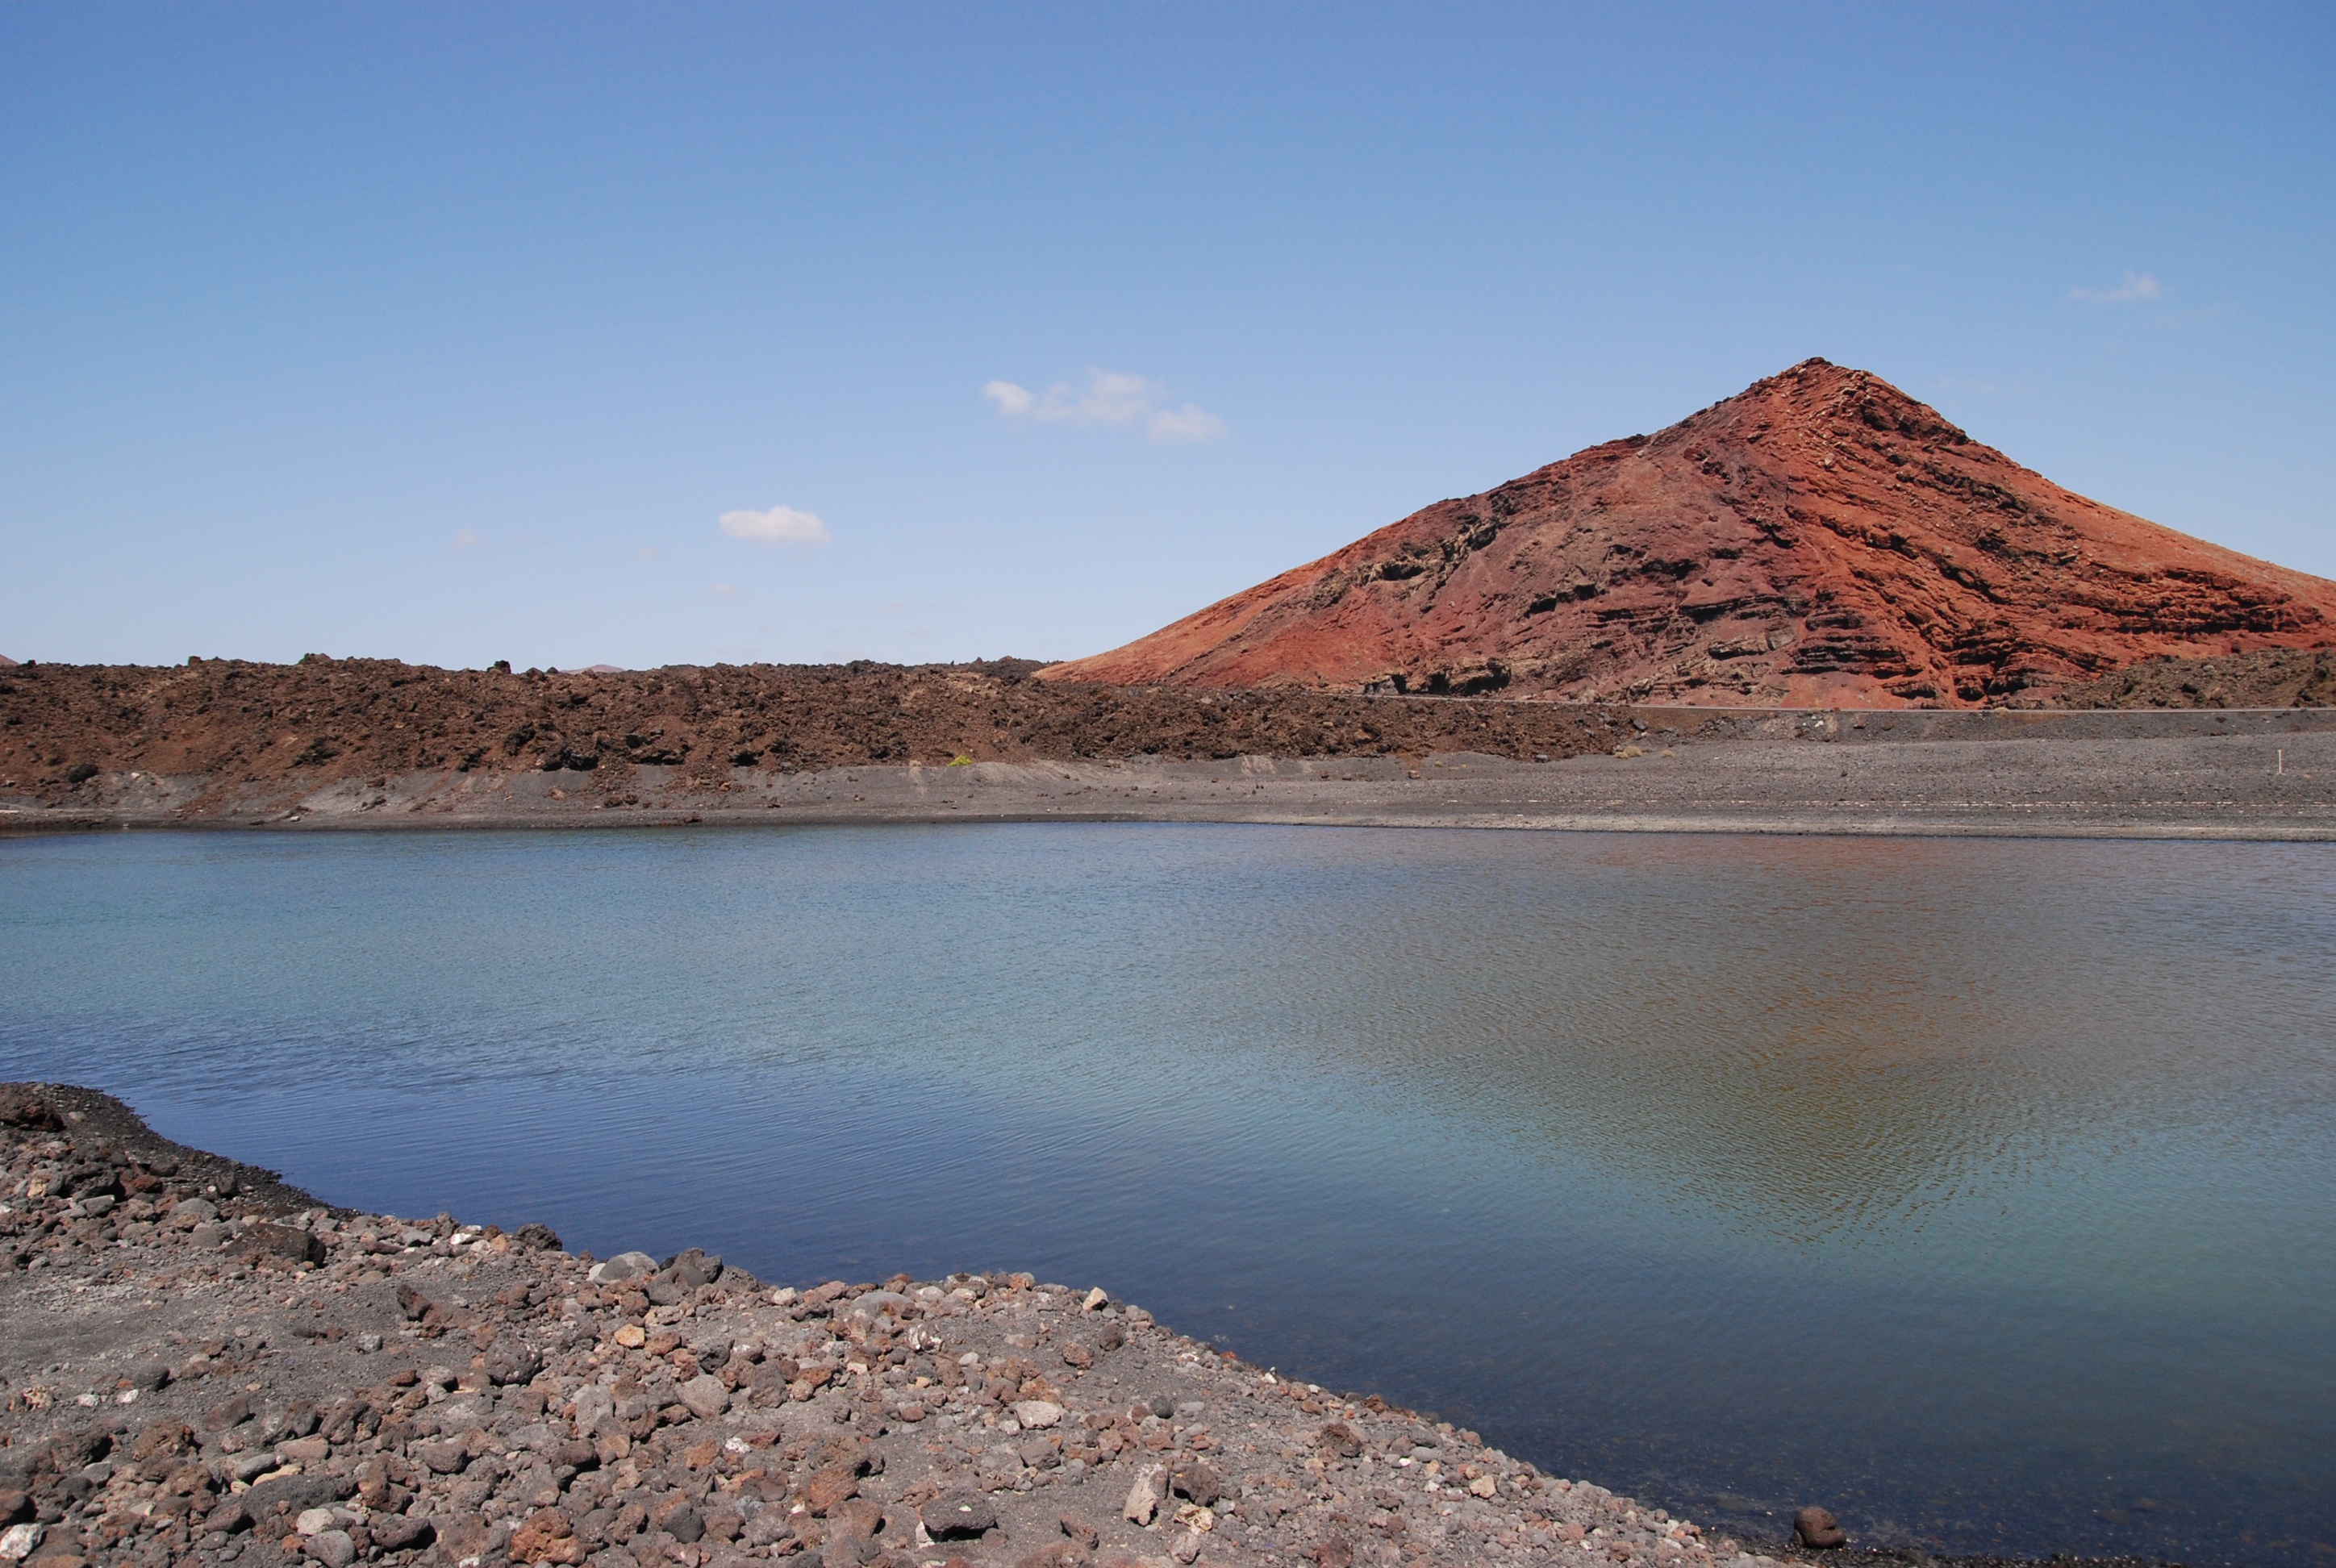
landscape, sea, water, rock, wilderness, mountain, lake, reflection, volcano, reservoir, body of water, geology, plateau, fell, loch, crater lake, wadi, lanzarote, landform, montana of the vieja, natural environment, geographical feature, mountainous landforms